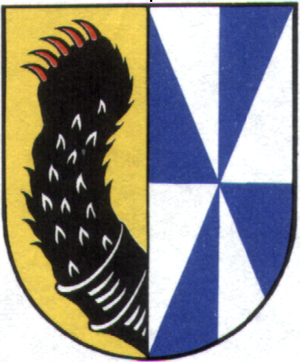
Samtgemeinde Bruchhausen-Vilsen
Coat of arms of Bruchhausen-Vilsen
Bruchhausen-Vilsen er et amt i Landkreis Diepholz i den tyske delstat Niedersachsen. Administrationen ligger i byen Bruchhausen-Vilsen.